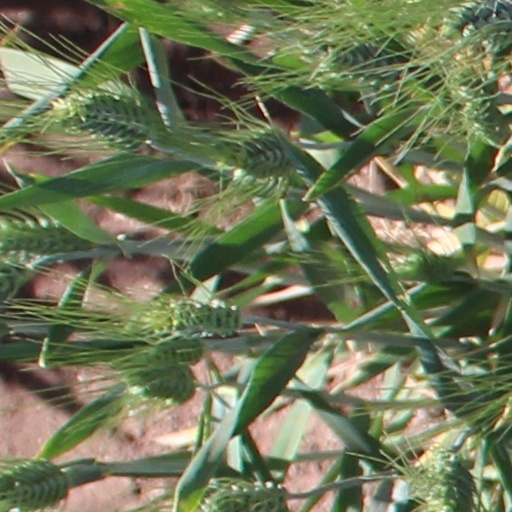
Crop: wheat